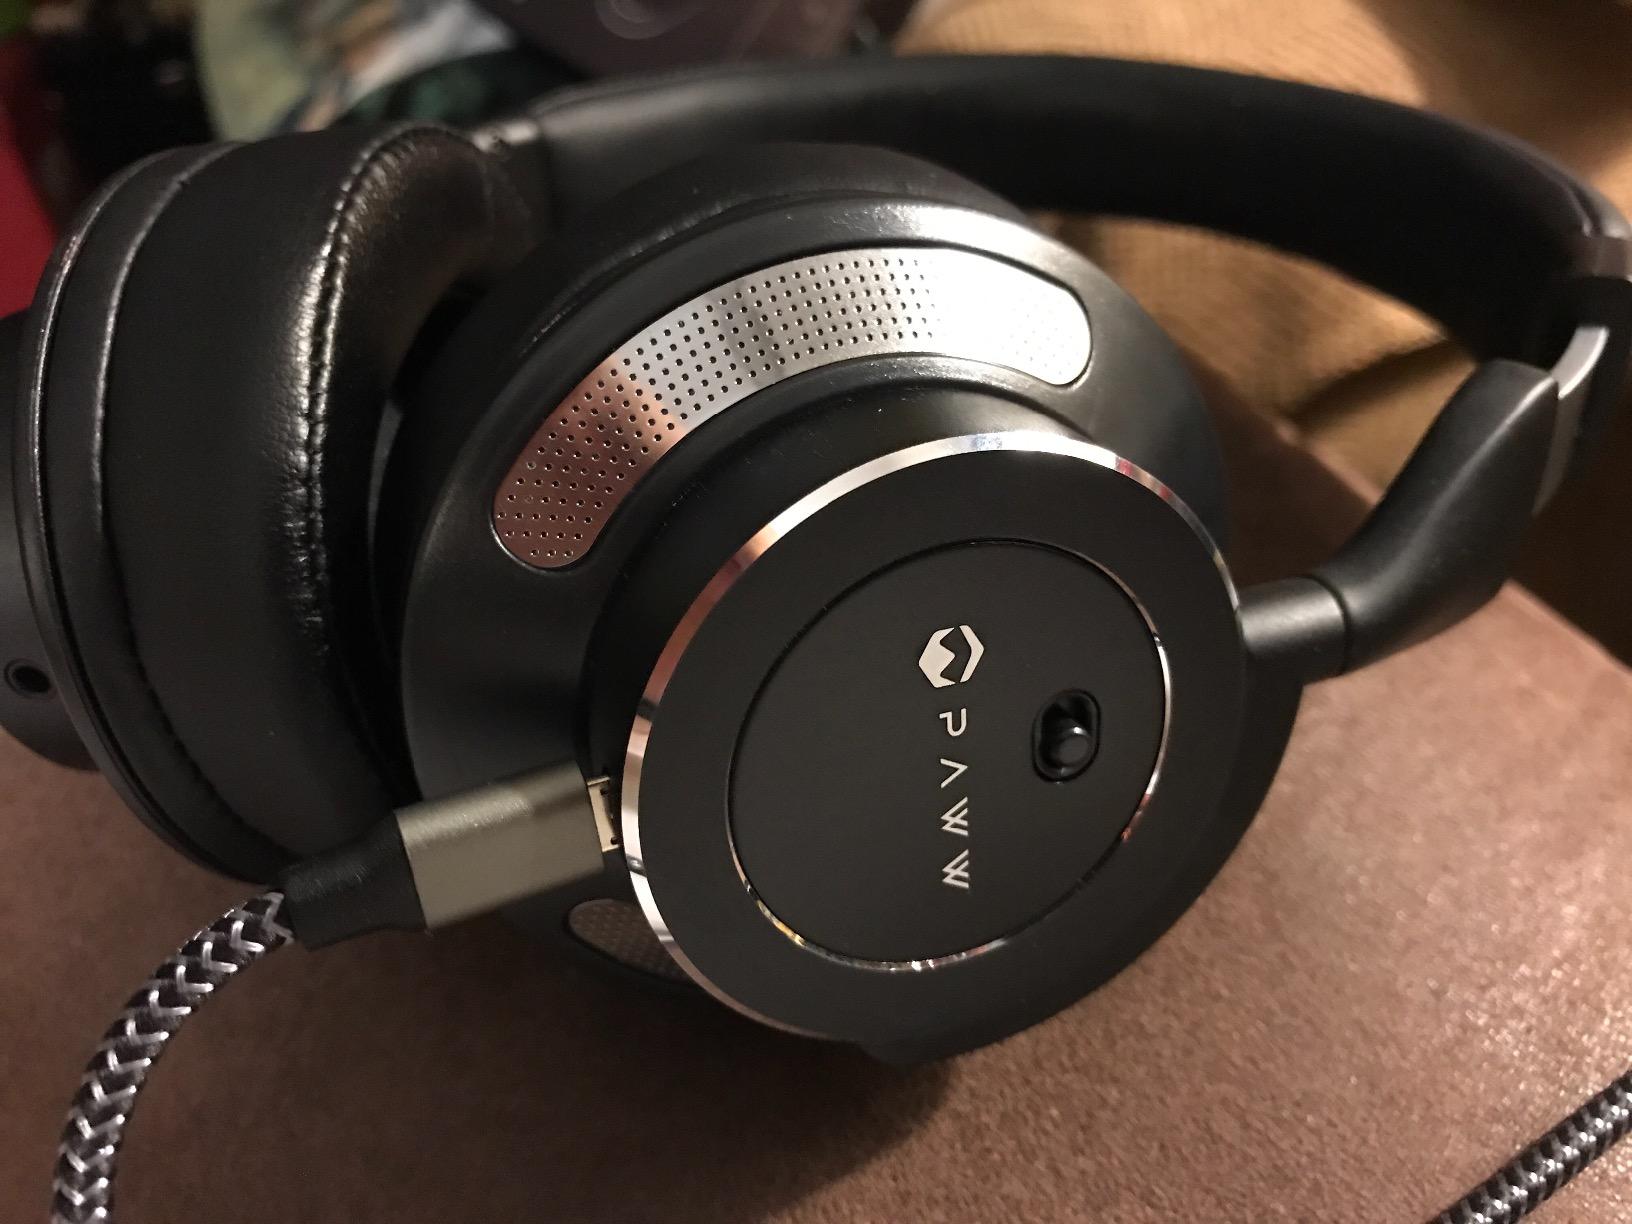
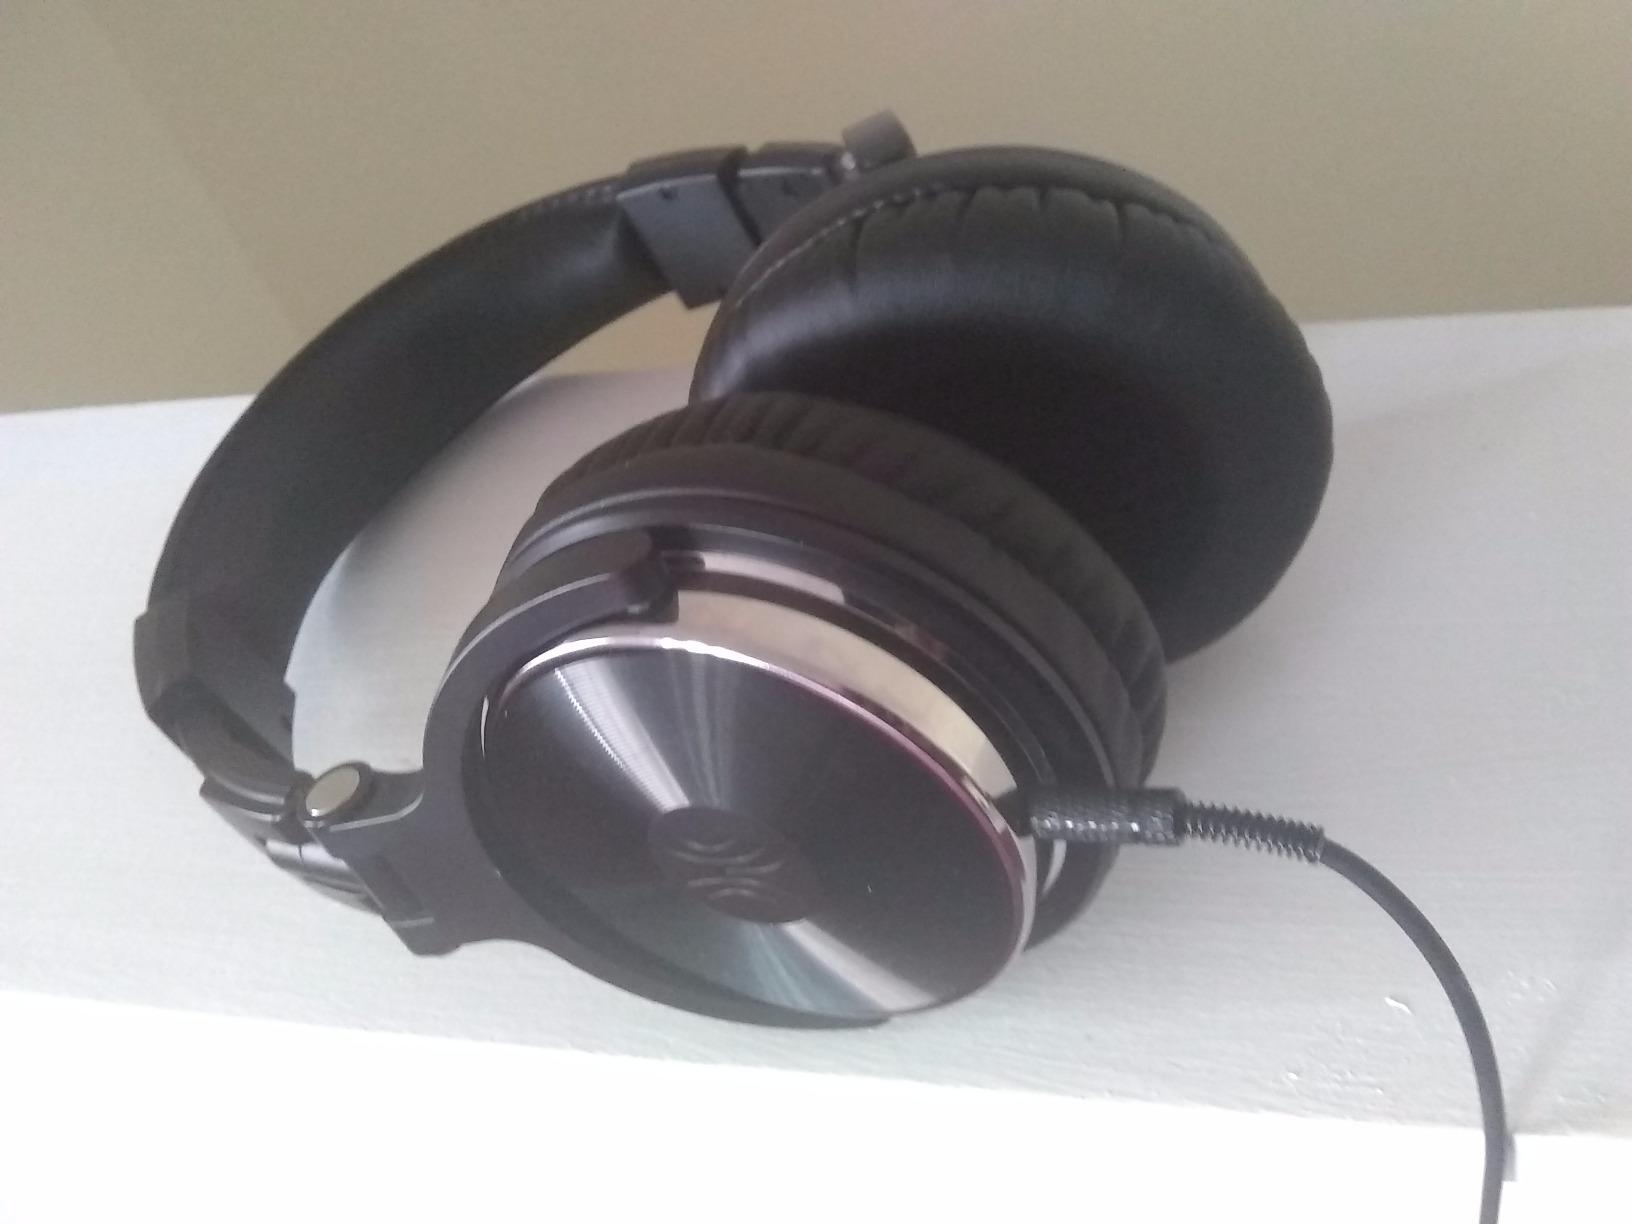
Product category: headphones
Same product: no